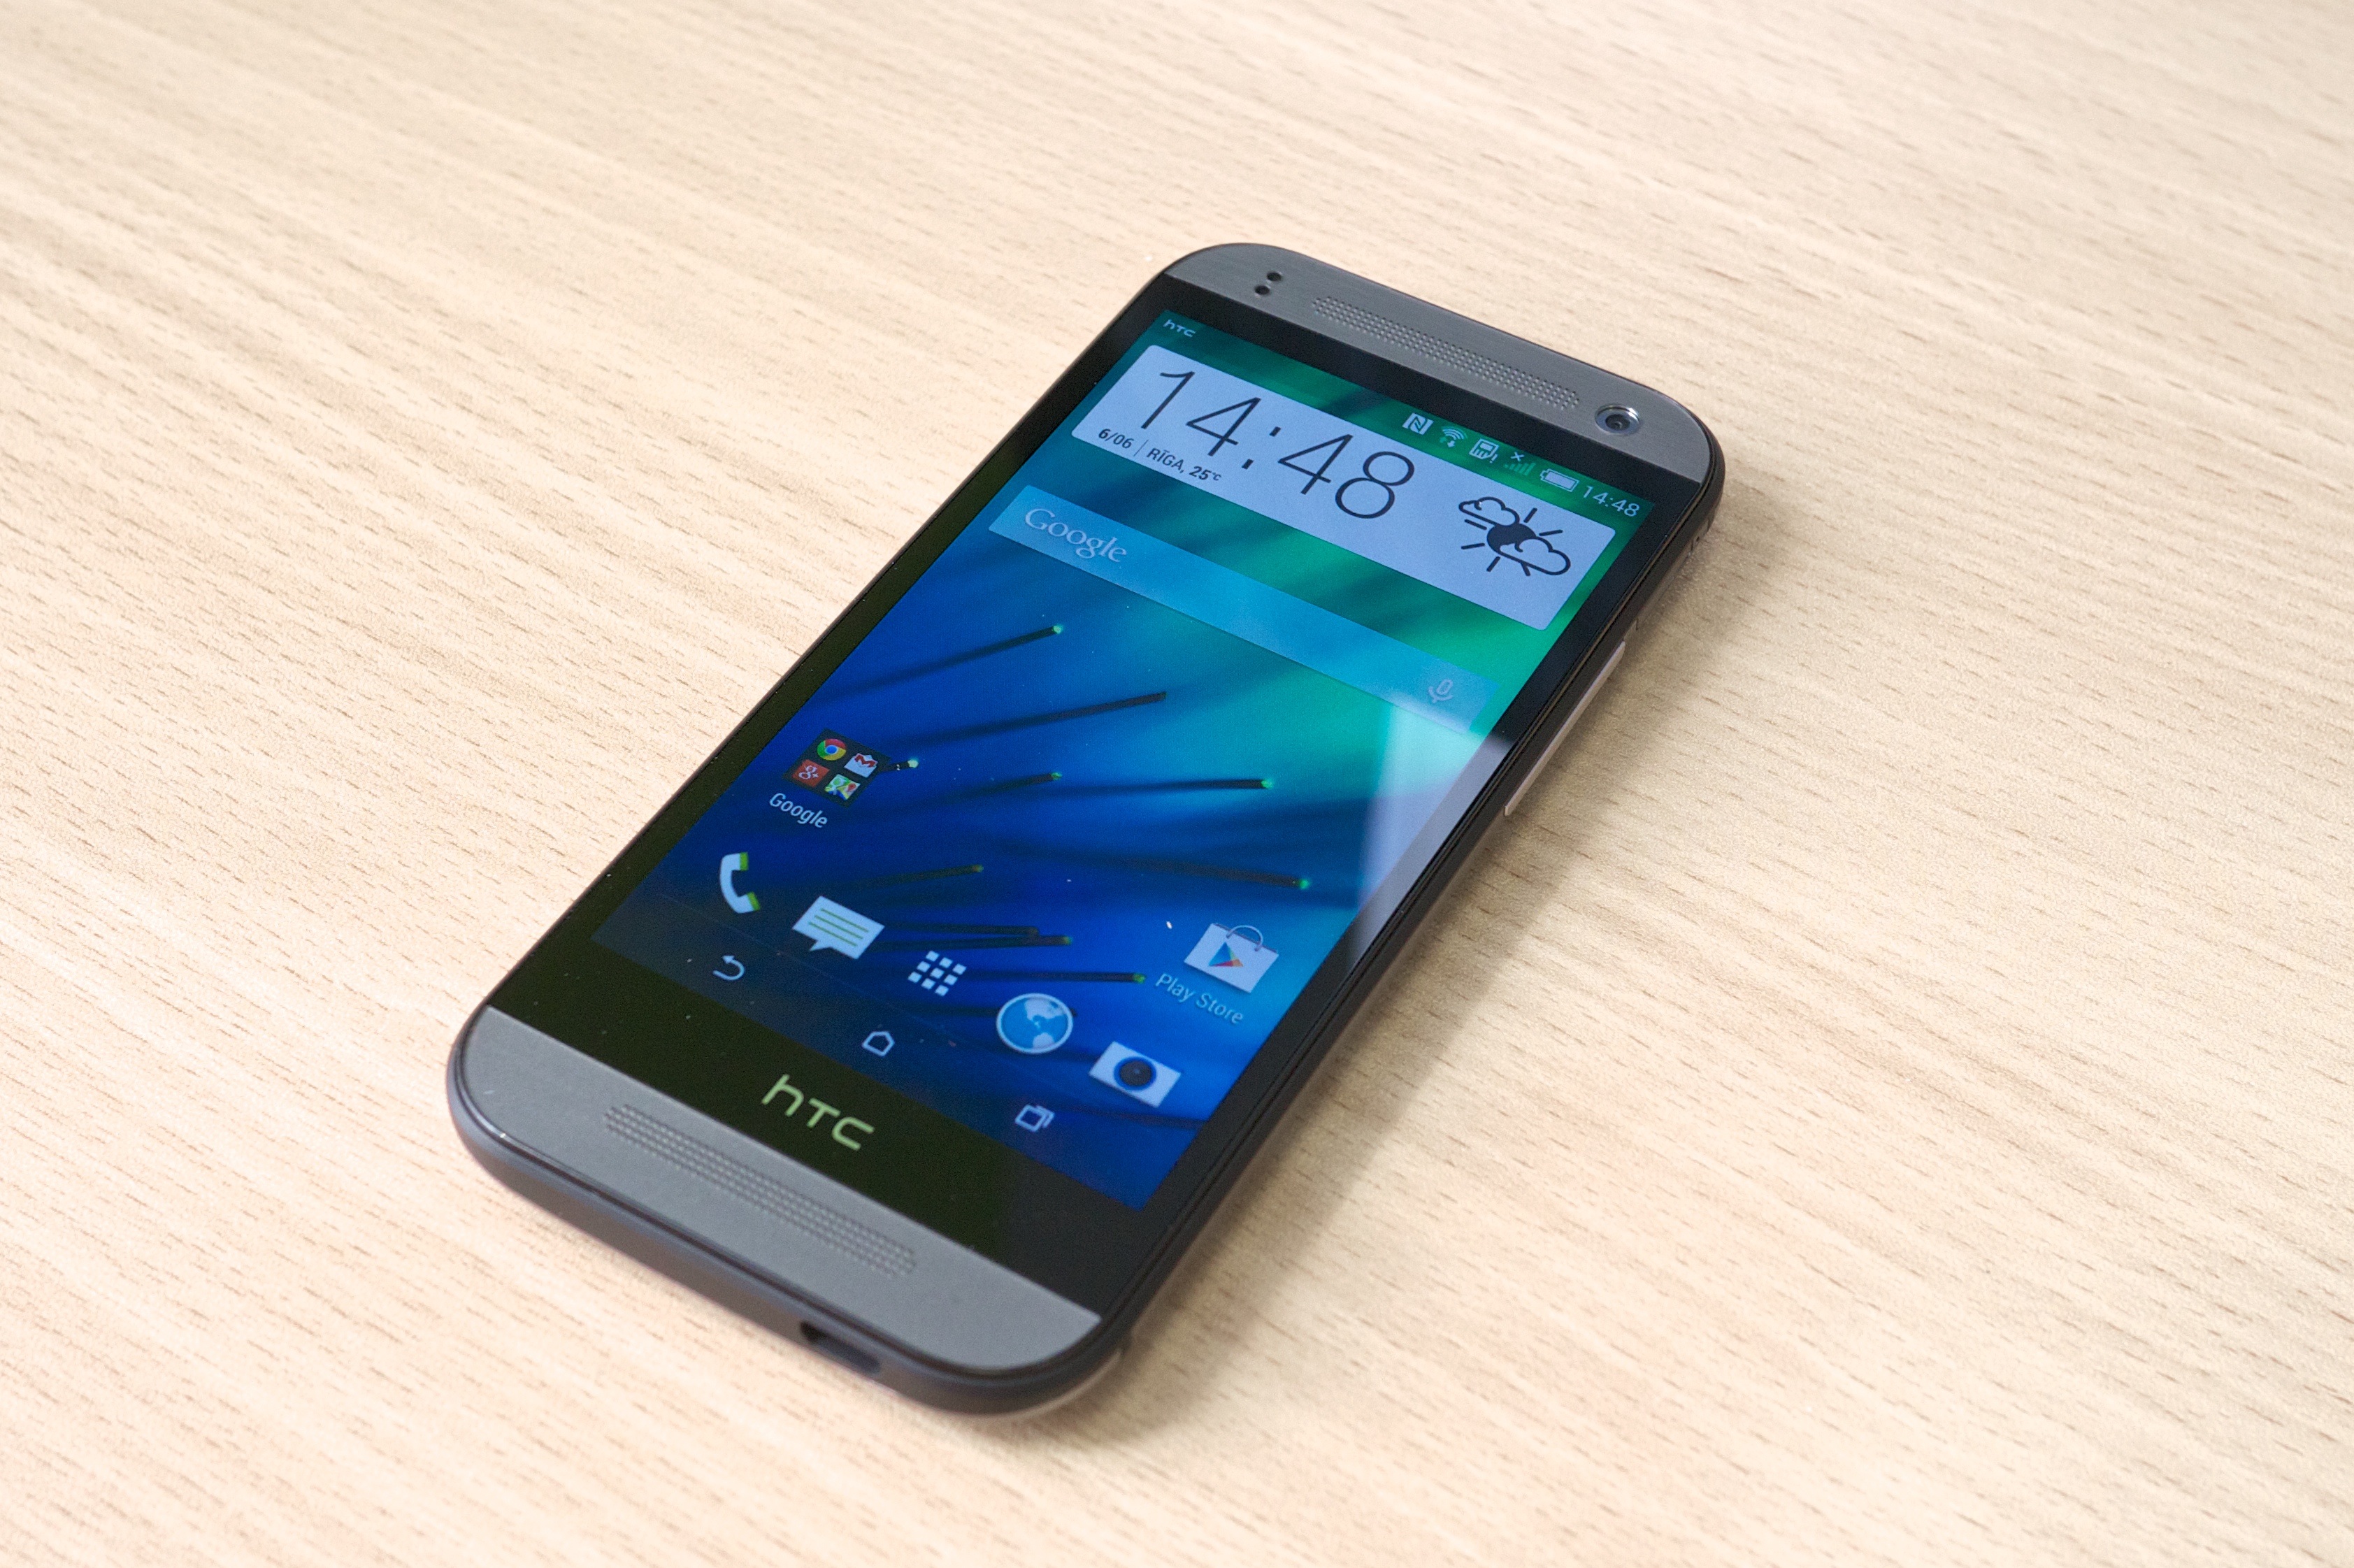
smartphone, technology, telephone, gadget, mobile phone, android, electronic device, portable communications device, communication device, feature phone, htc one, htc one mini 2